Seth Adams House

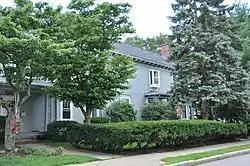

The Seth Adams House is a historic house at 72 Jewett Street, in the Newton Corner village of Newton, Massachusetts. Probably built in the mid-1850s, it is a well-preserved example of Italianate architecture. During the 1870s it was home to Seth Adams, one of Newton's wealthiest residents. The house was listed on the National Register of Historic Places in 1986.